Antonio de Espejo

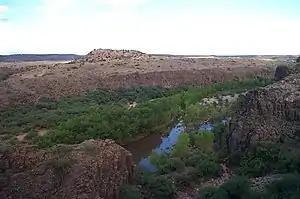
Espejo explored the Verde River valley of Arizona looking for silver mines.

Espejo confirmed that the two priests had been killed by the Indians in the pueblo of Puala, near present-day Bernalillo. As the Spanish approached the Pueblo the inhabitants fled to the nearby mountains. The Spanish continued their explorations, east and west of the Rio Grande apparently with no opposition from the Indians. Near Acoma, they noted that a people called Querechos lived in the mountains nearby and traded with the townspeople. These Querechos were Navajo. The closely related Apache of the Great Plains during this period were also called Querechos.